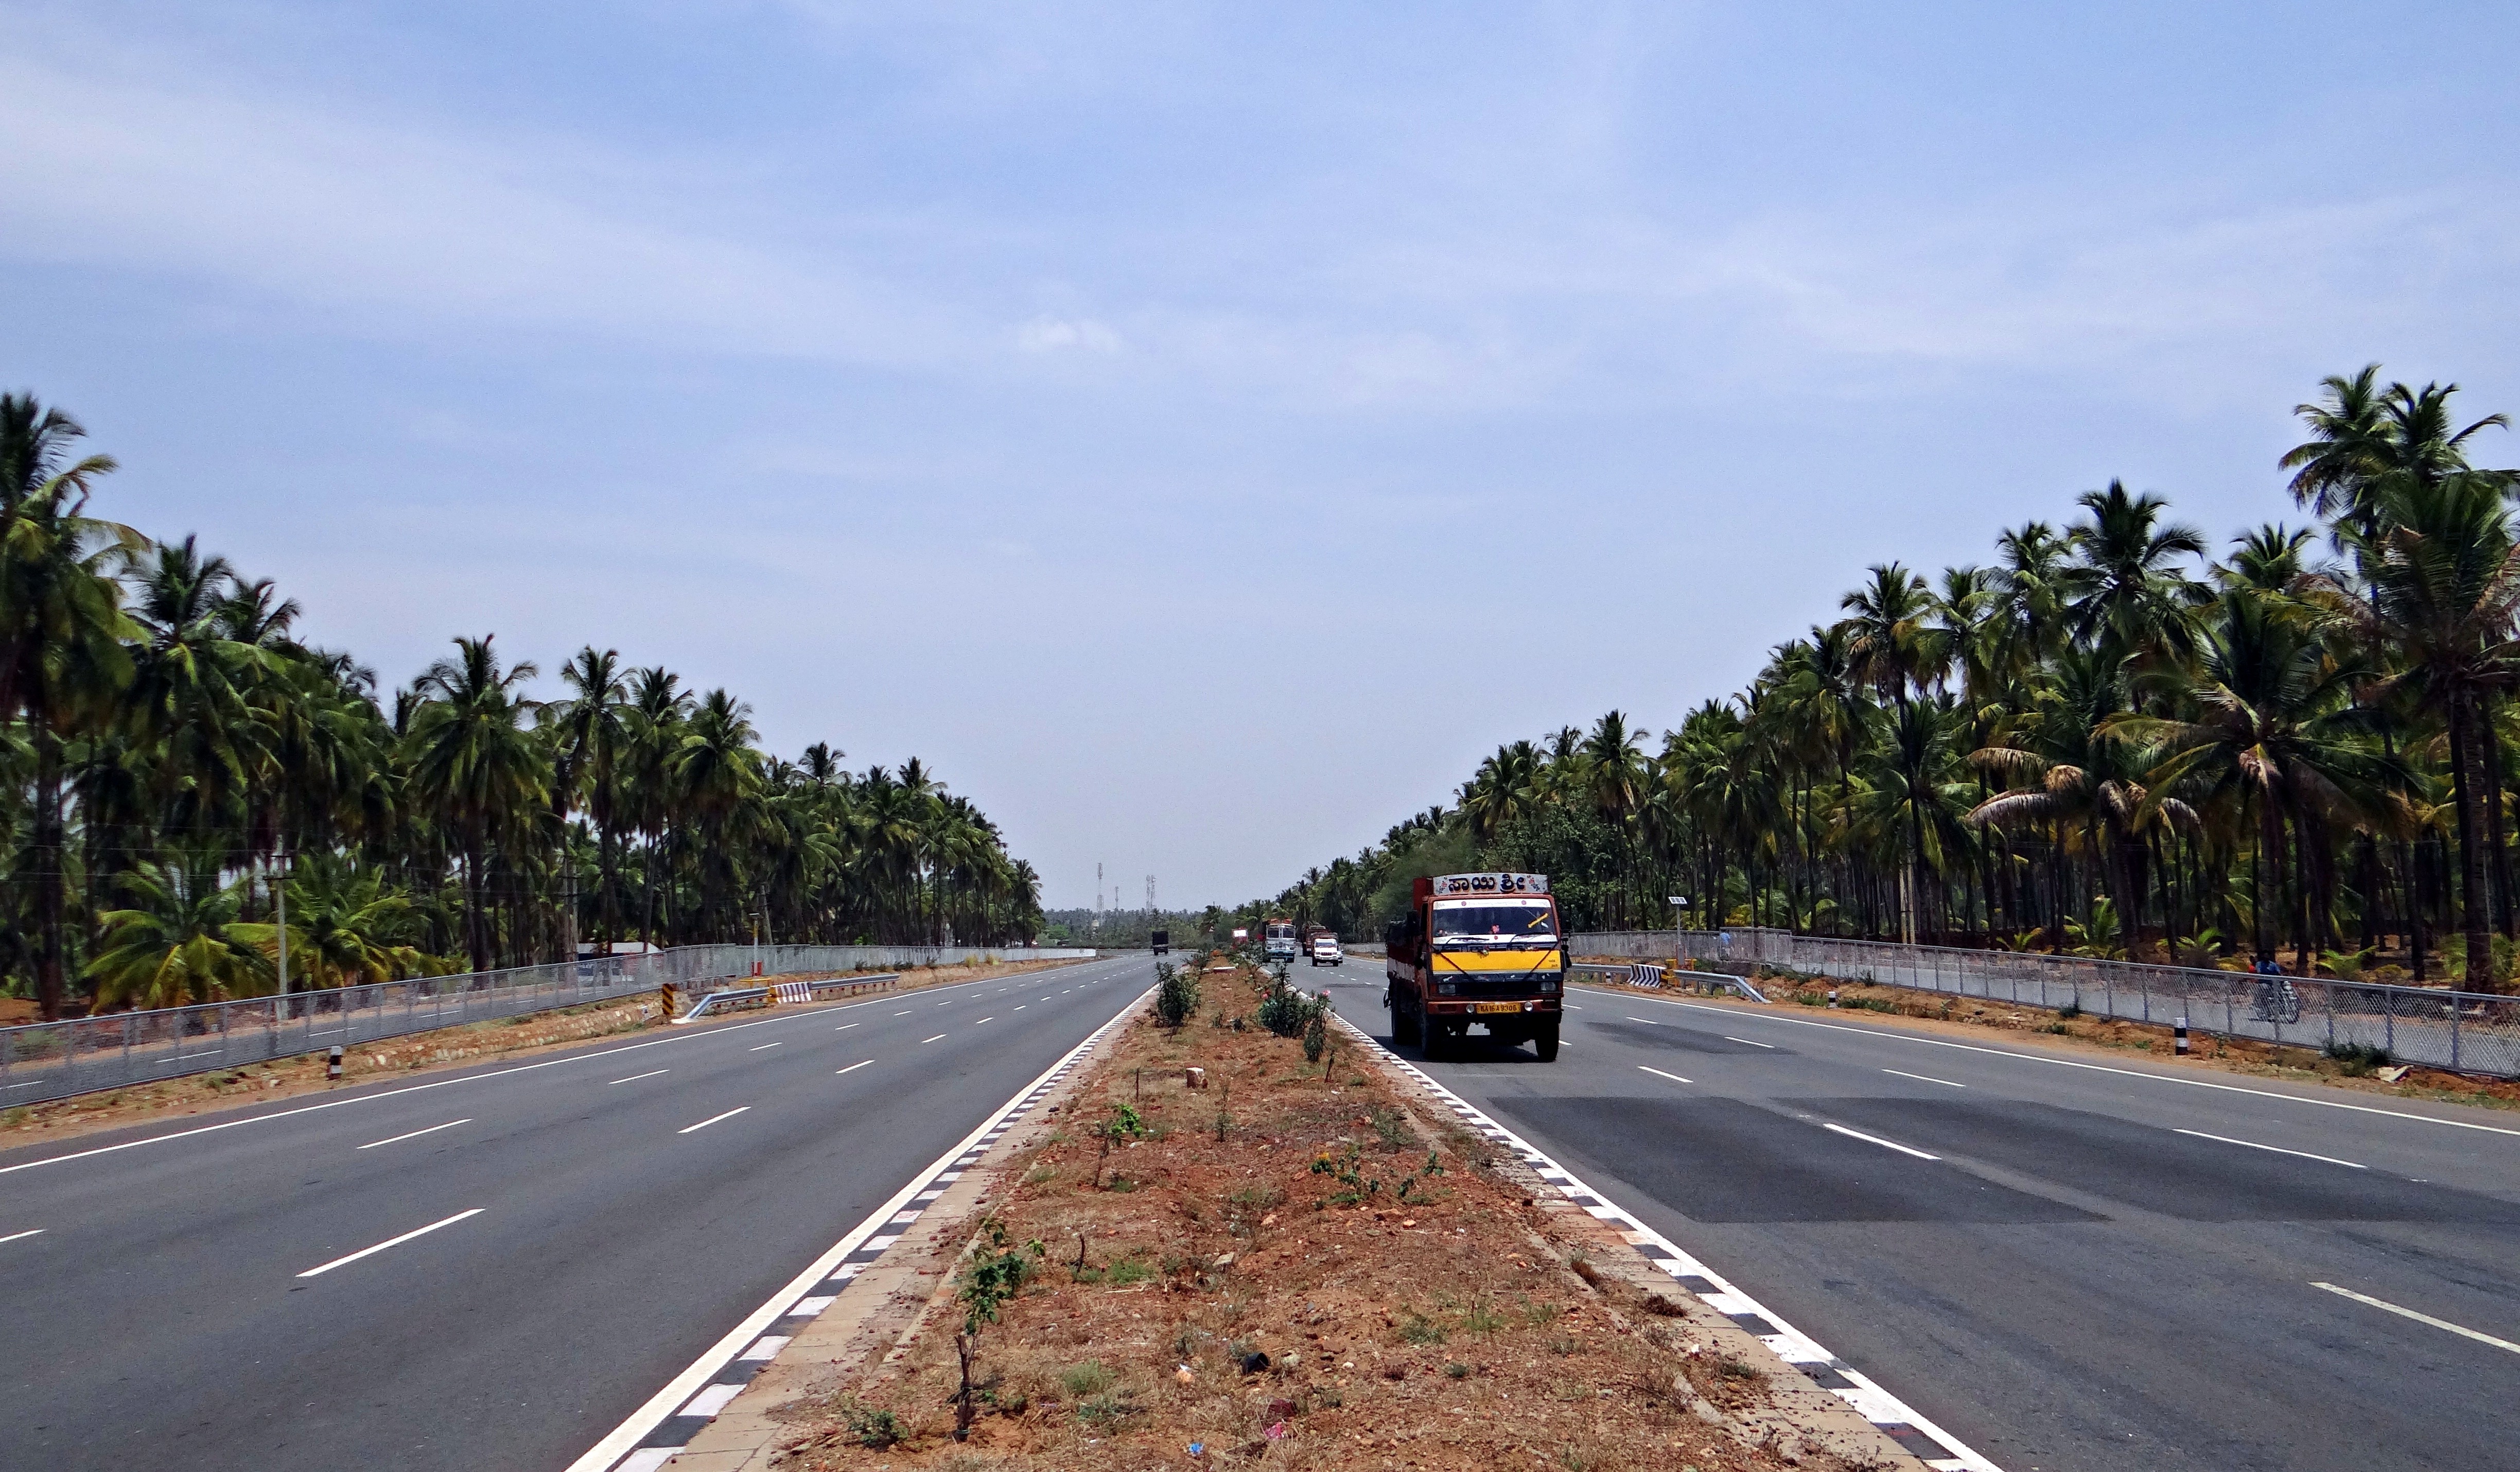
coast, road, traffic, street, highway, asphalt, walkway, lane, road trip, infrastructure, india, road surface, residential area, nonbuilding structure, controlled access highway, ah 47, asia karnataka